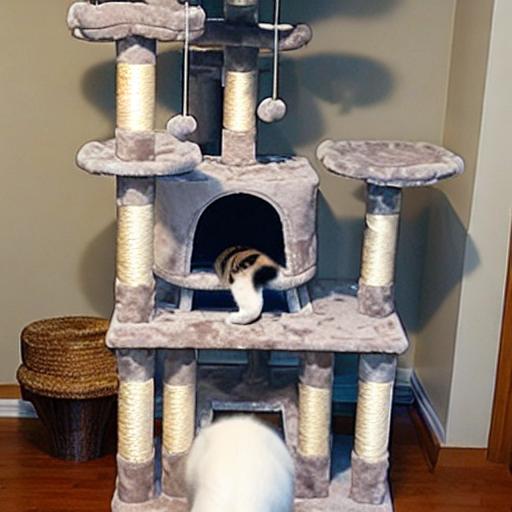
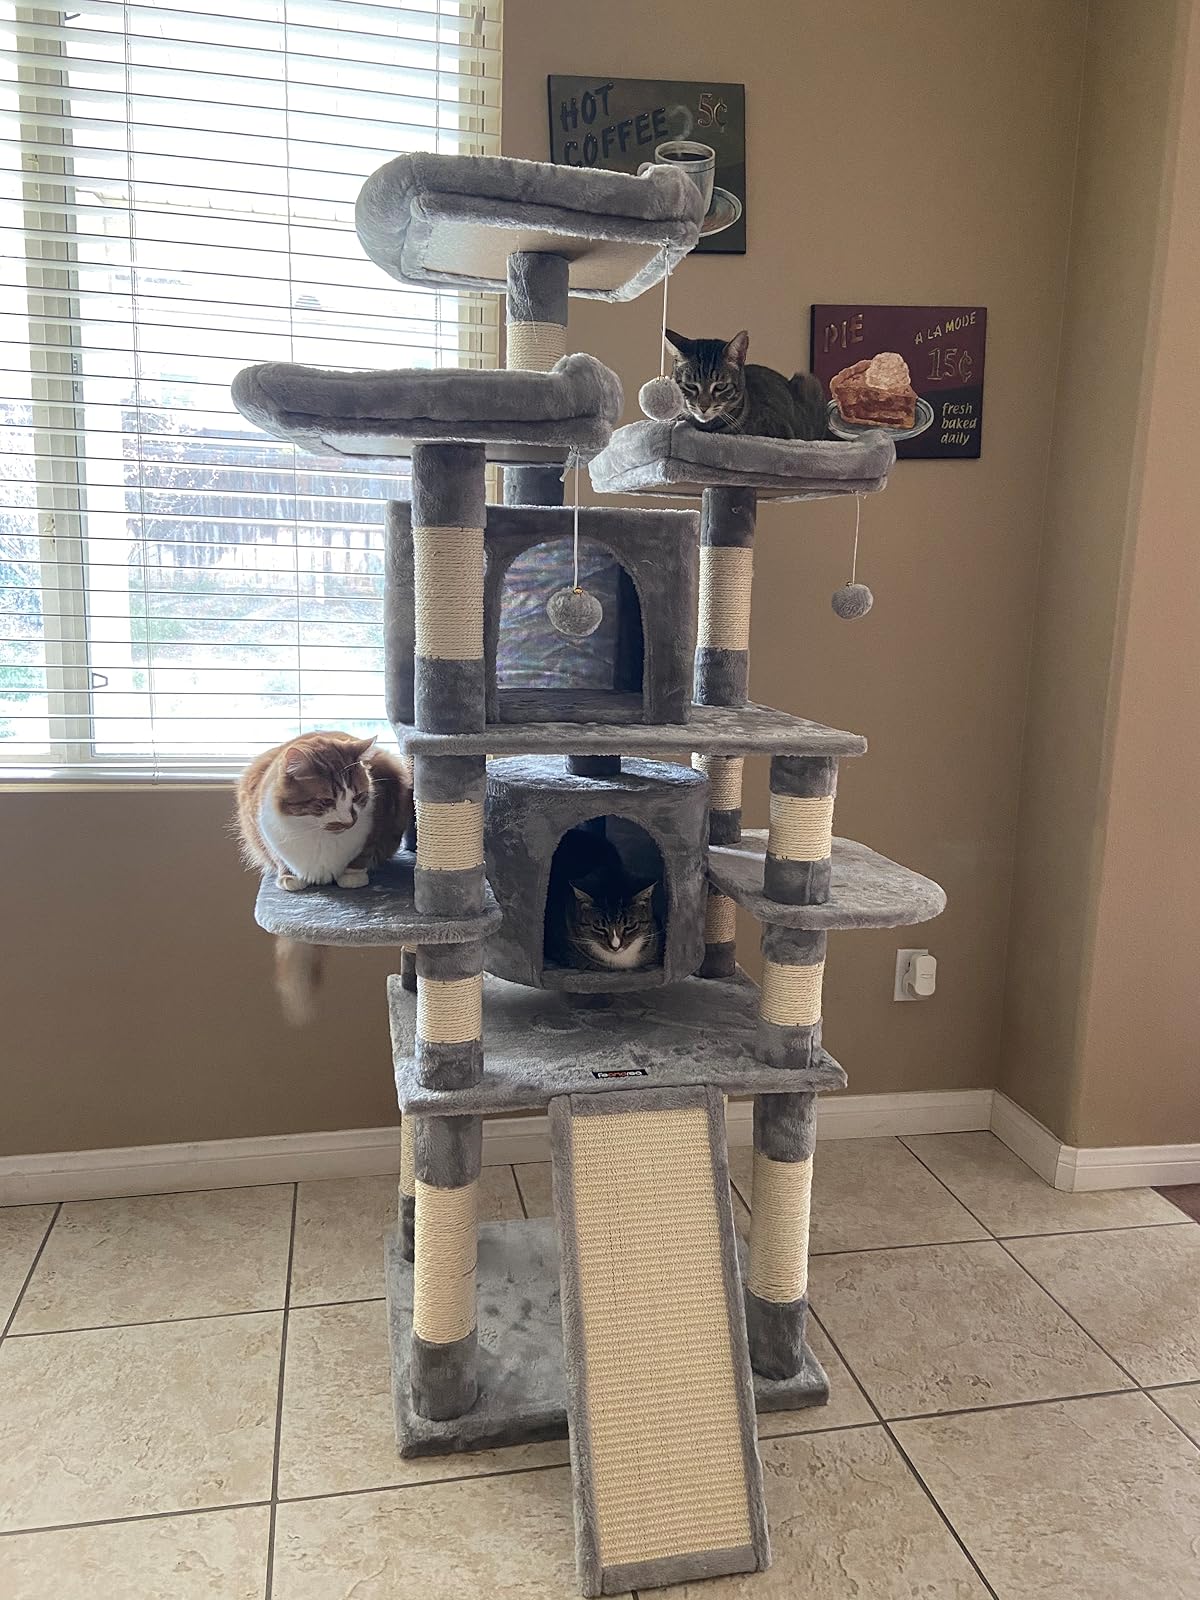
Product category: items_cat tree
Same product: no